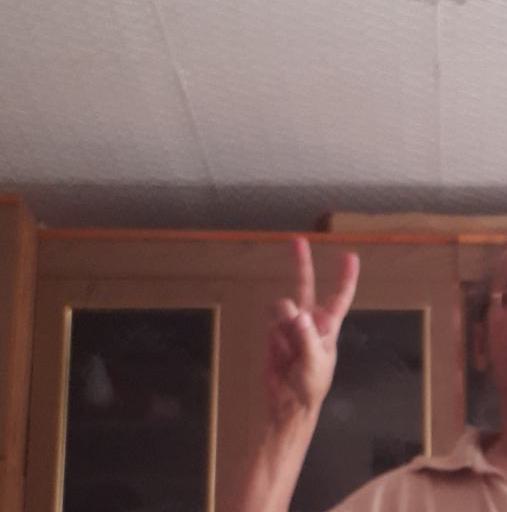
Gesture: peace